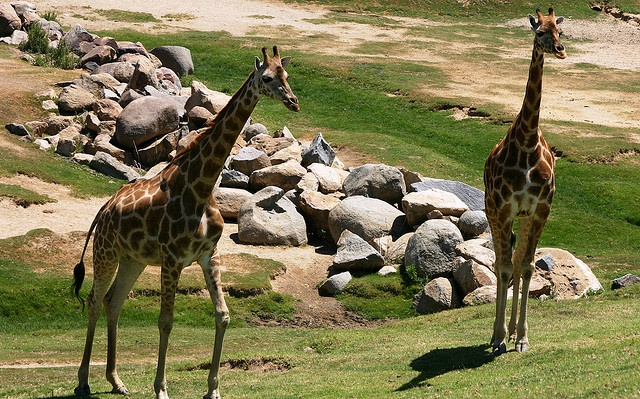
Two giraffe running on top of a grass covered field.
Two giraffes walking up a grassy and rocky hill.
Two giraffes standing on grass near a rock pile.
Two giraffes are seen standing next to one another
Two giffaras walking in a hilly field that has a rock pile.